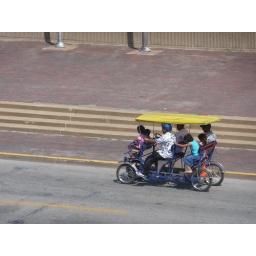
A cool multi-person bike on the street in front of the Gateway Arch in St. Louis, MO